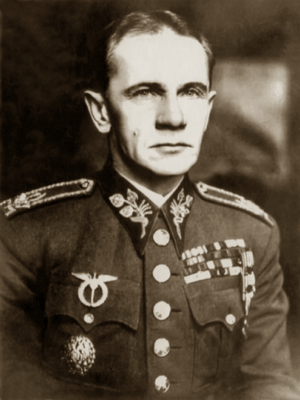
Sergueï Wojciechowski ou Voïtzekhovsky, est un officier de l'Armée impériale russe d'origine polonaise qui participa à la Guerre civile russe, du côté des armées blanches, en Sibérie.